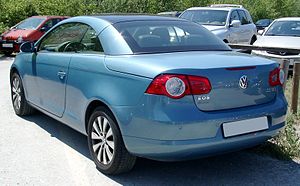
Volkswagen Eos / Historie
Volkswagen Eos er en bilmodel fra Volkswagen og mærkets første coupé-cabriolet med metalfoldetag og integreret glasskydetag.